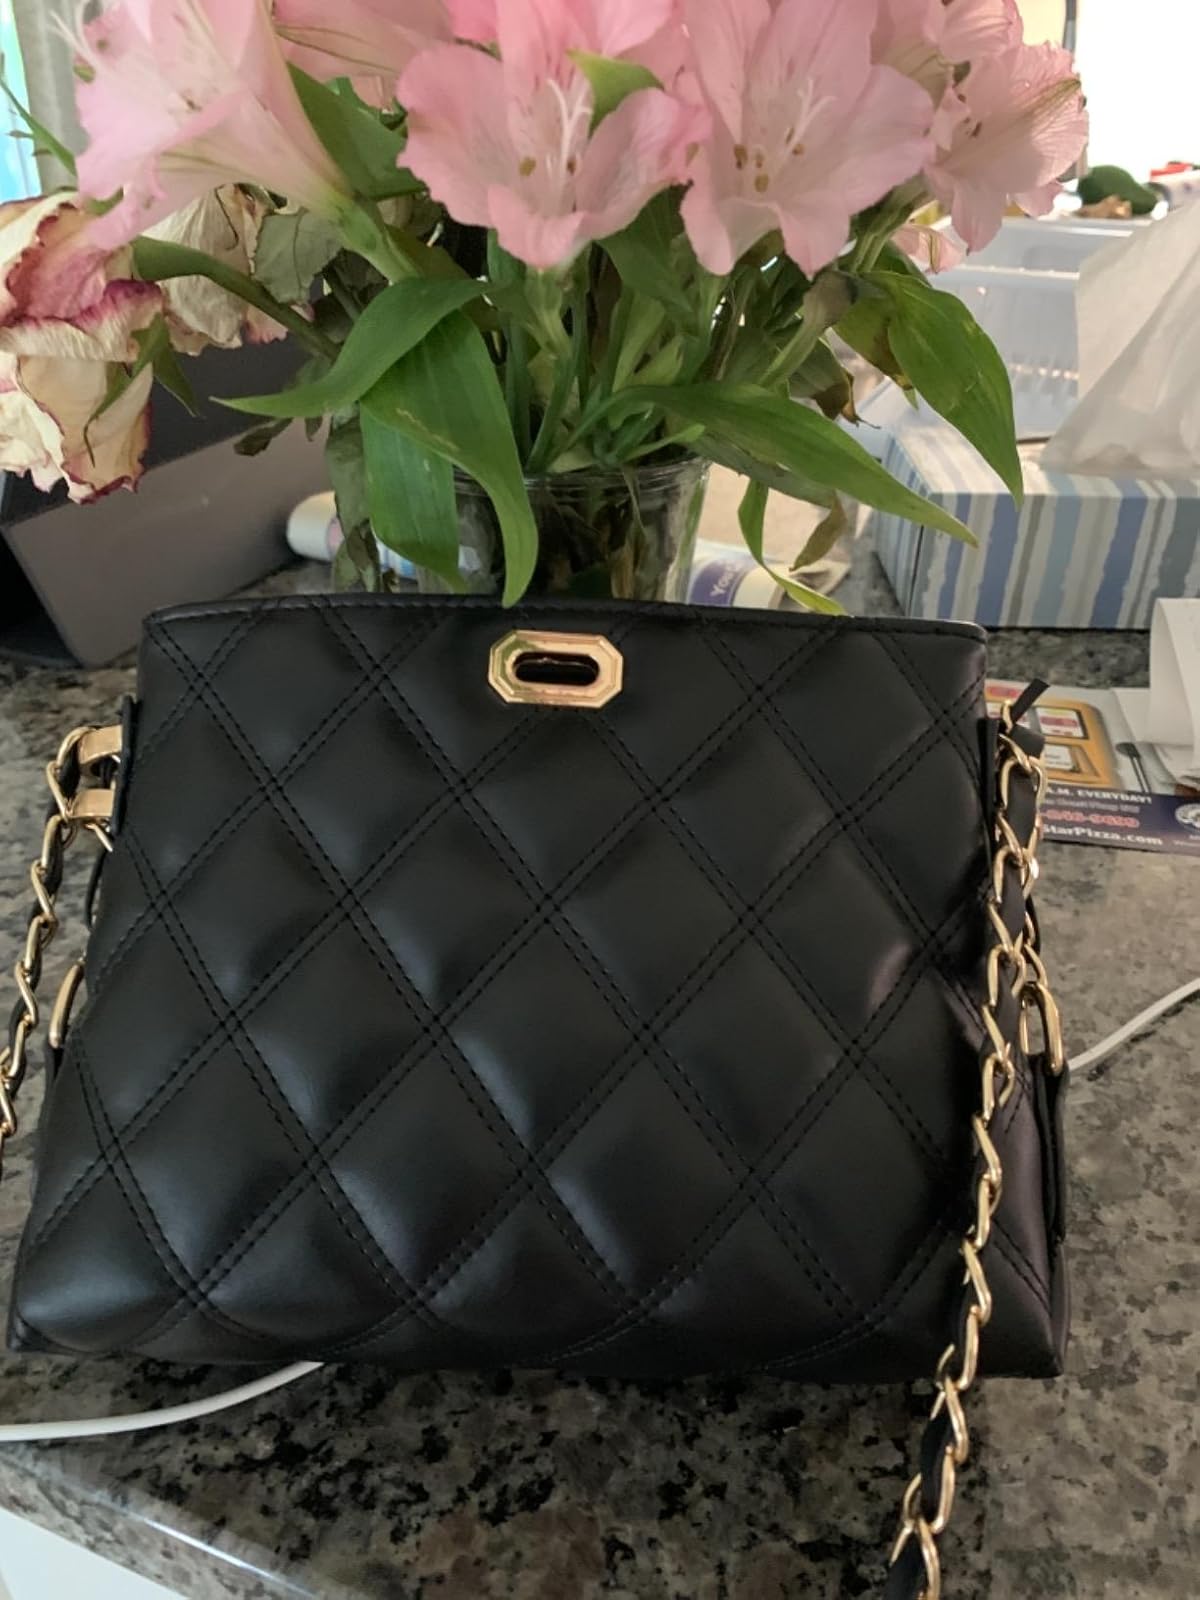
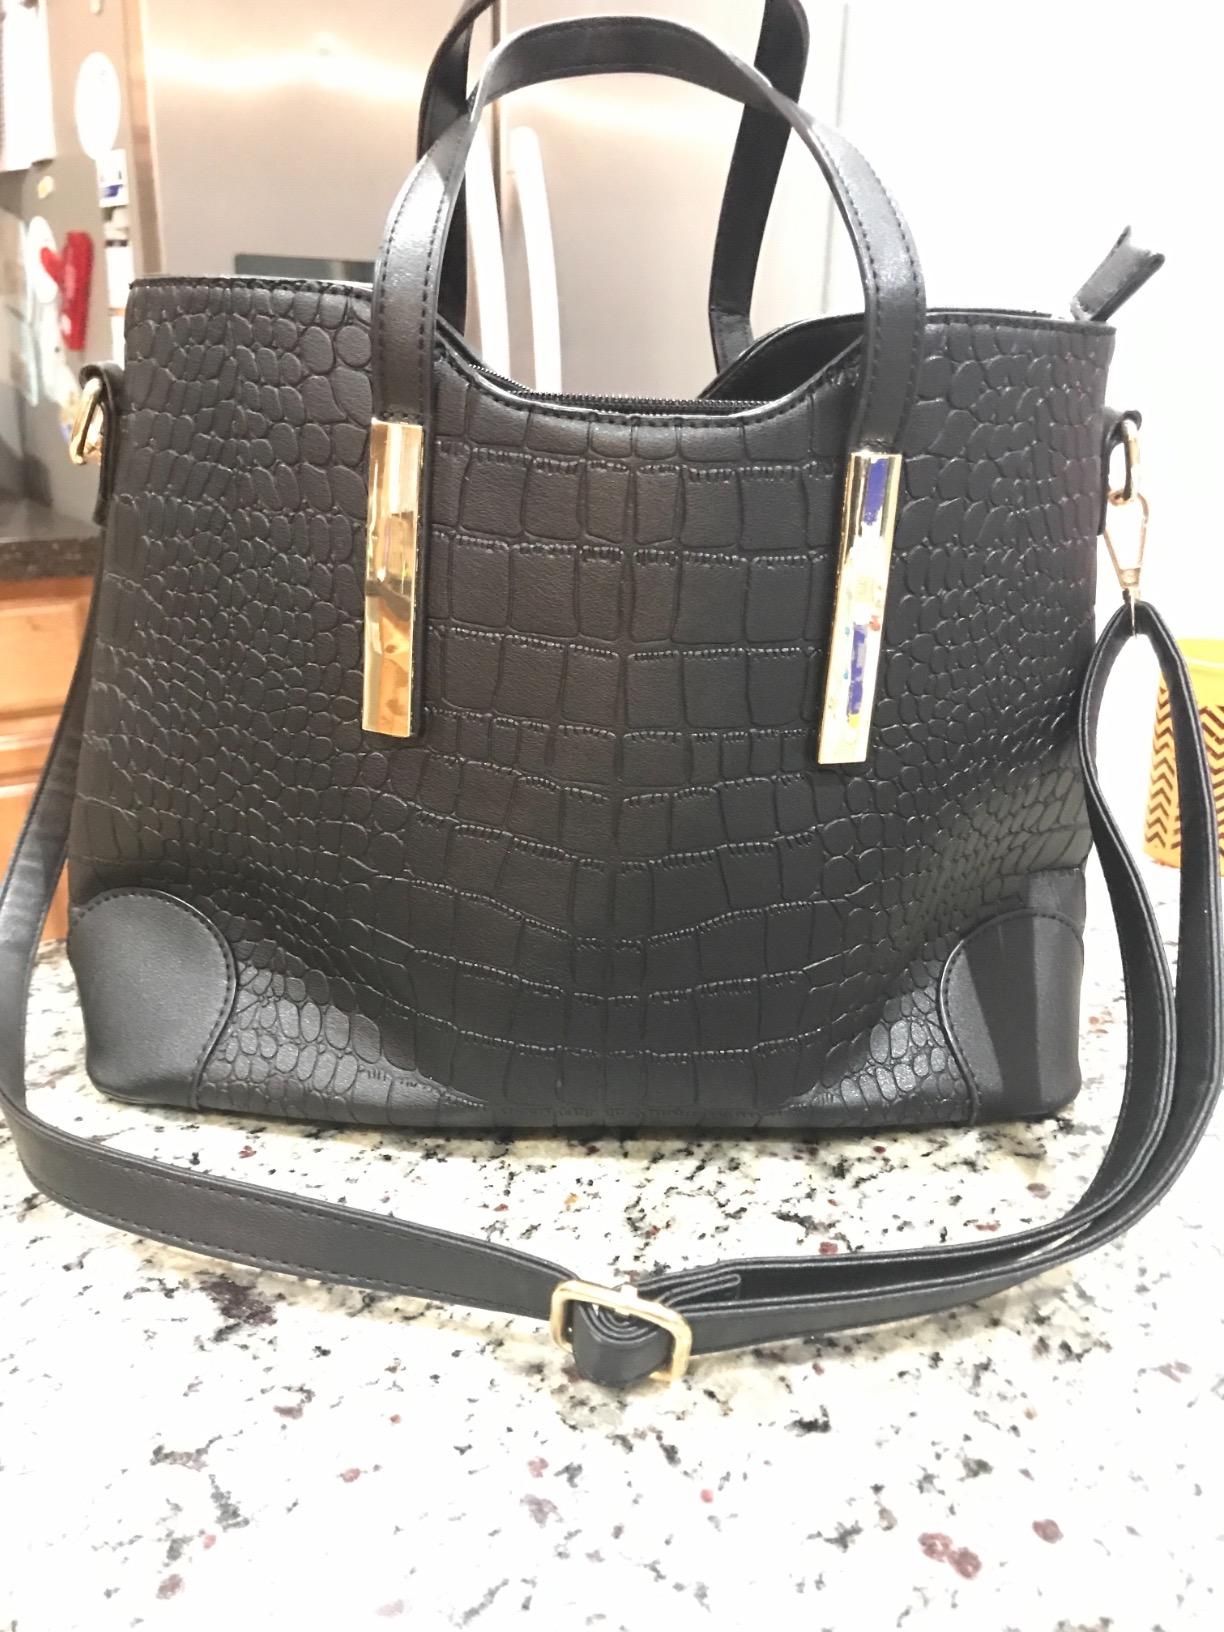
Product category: accessories_handbag
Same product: no